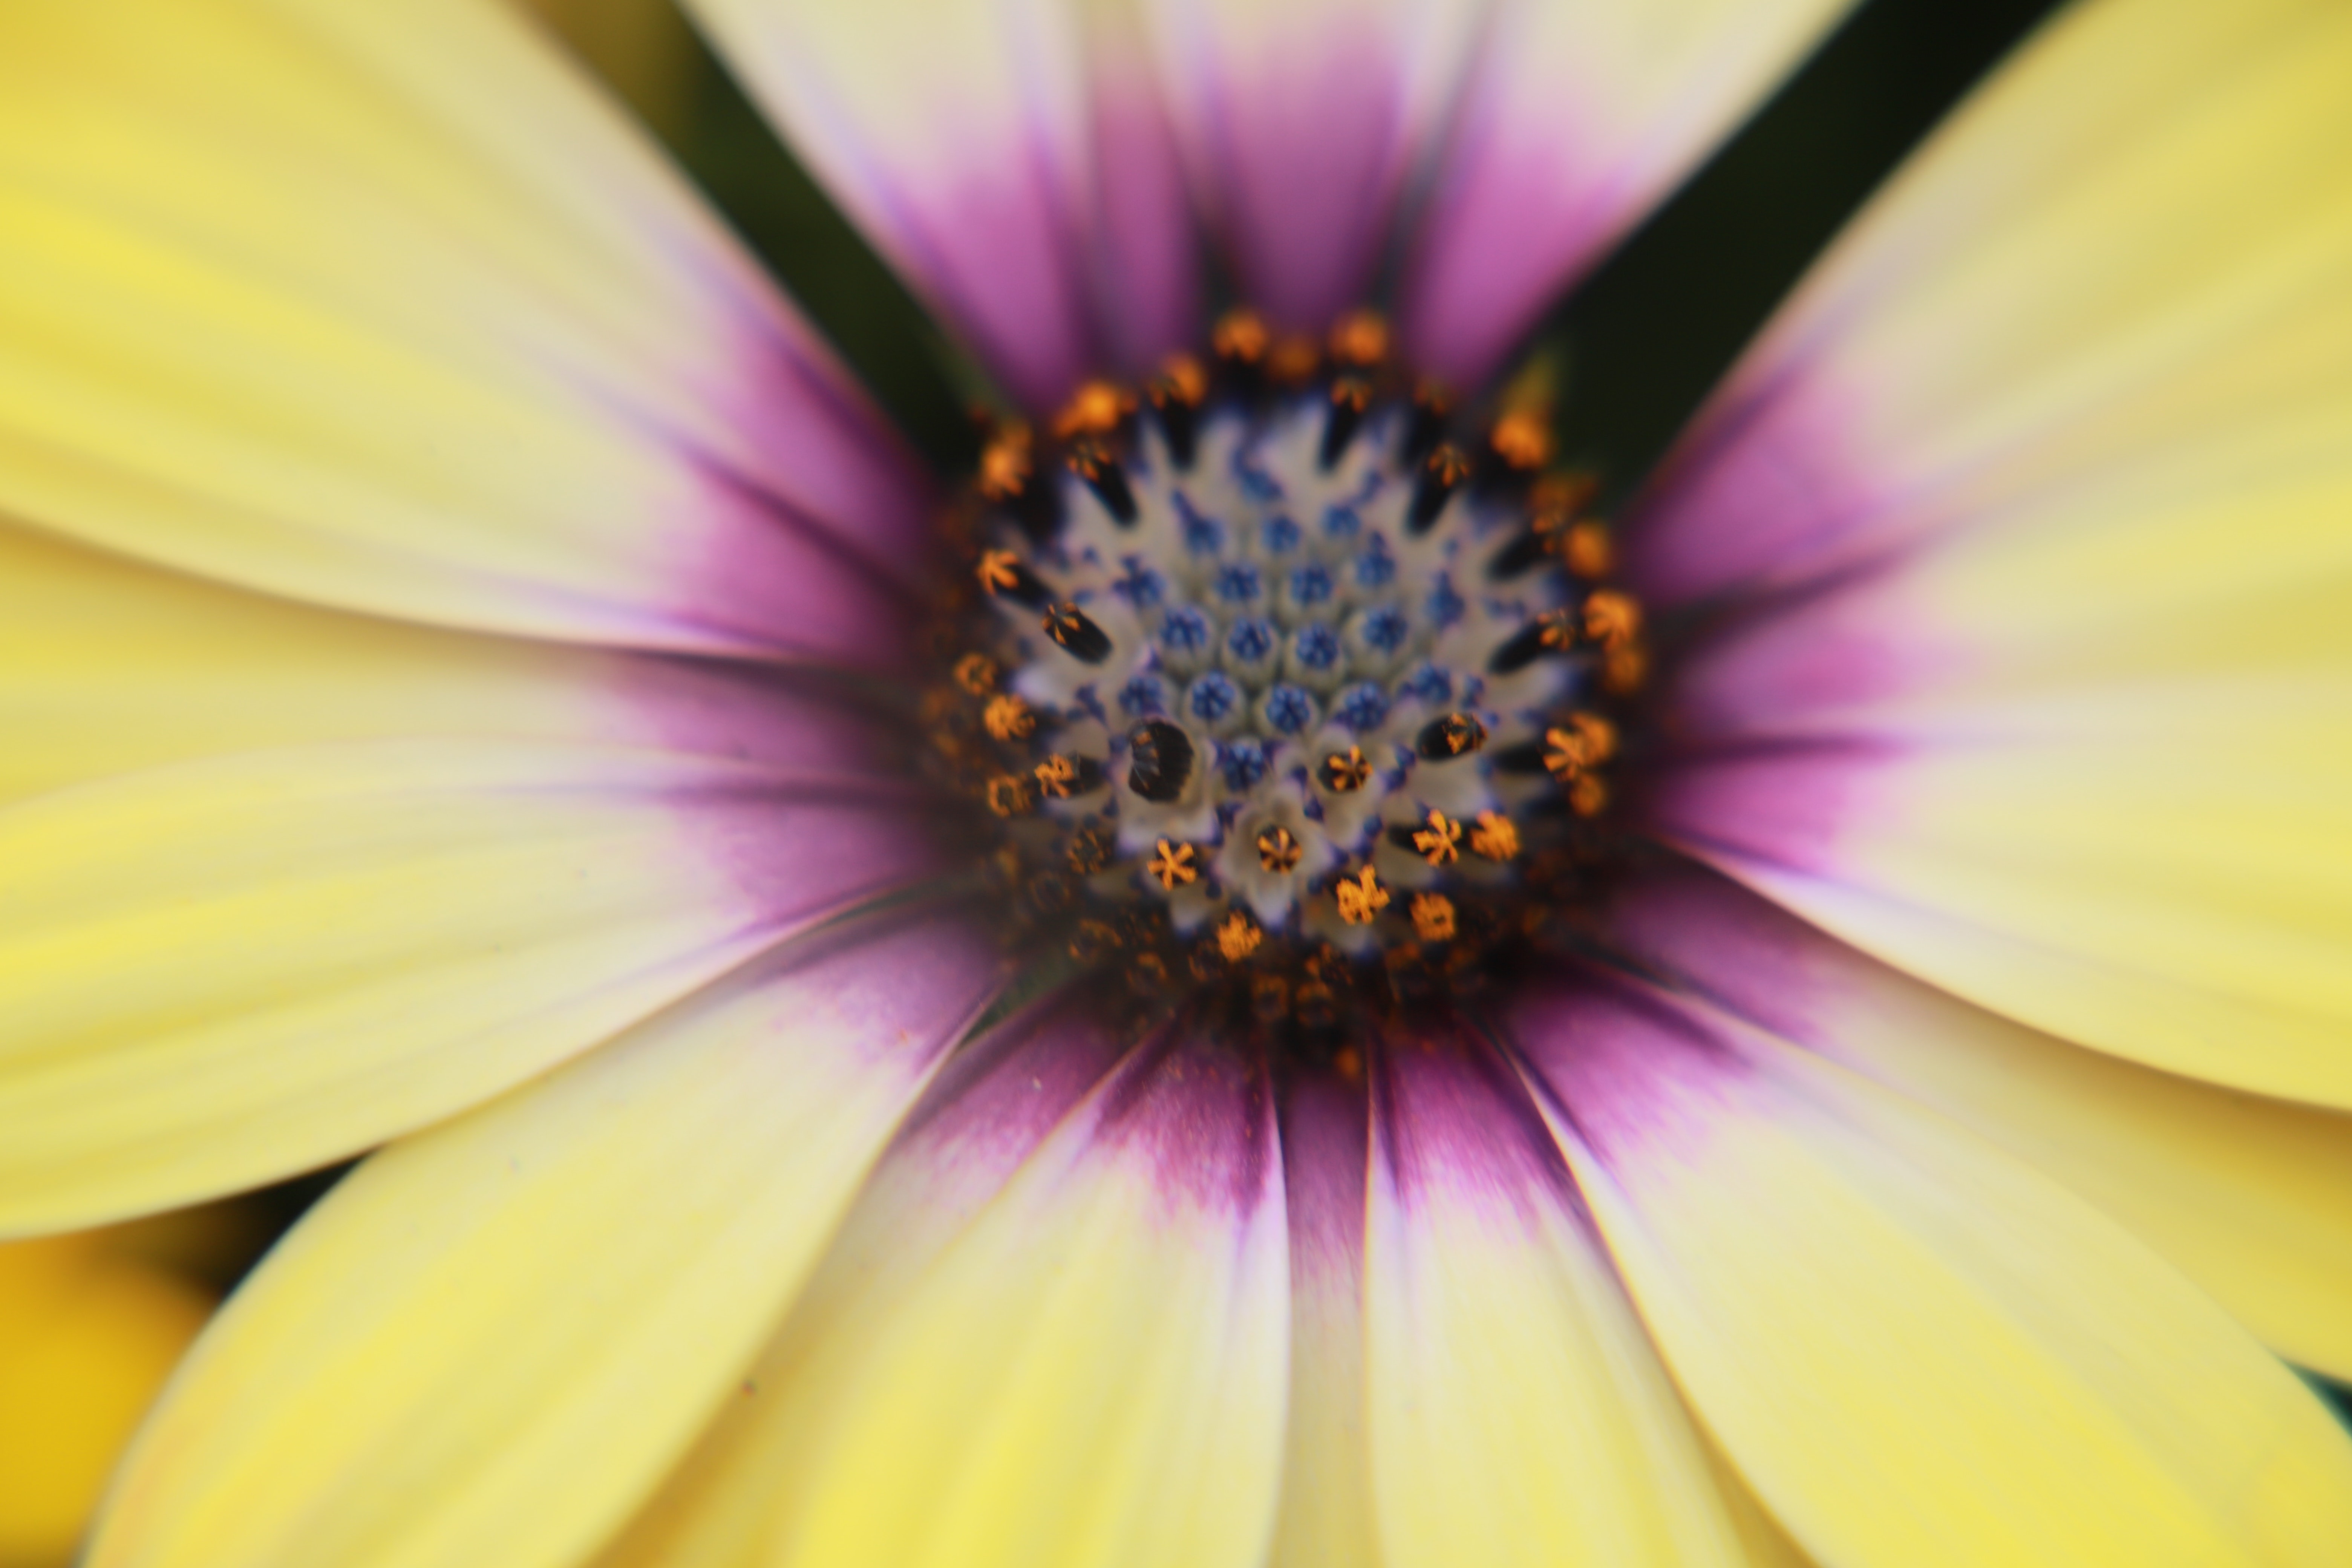
flower, african daisy, petal, yellow, macro photography, gazania, close up, pollen, plant, purple, botany, flowering plant, wildflower, spring, annual plant, photography, aster, daisy family, symmetry, perennial plant